Jake Pitts

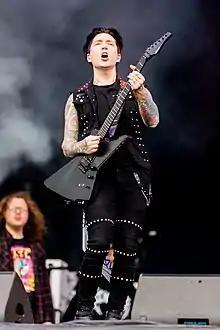
Pitts in 2022

Jacob Mark "Jake" Pitts (born August 21, 1985) is an American musician best known as the lead guitarist of the rock band Black Veil Brides. Pitts and fellow Black Veil Brides guitarist Jinxx won Revolver Magazine's Golden Gods Award for "Best Guitarists 2012".